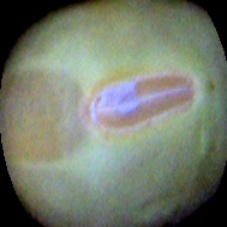
Label: Immature